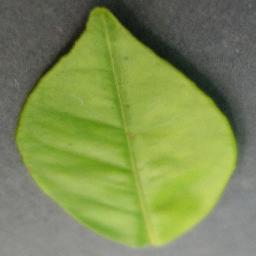
Label: Orange___Haunglongbing_(Citrus_greening)